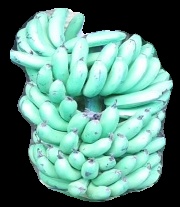
Variety: pachbale
Grade: grade1